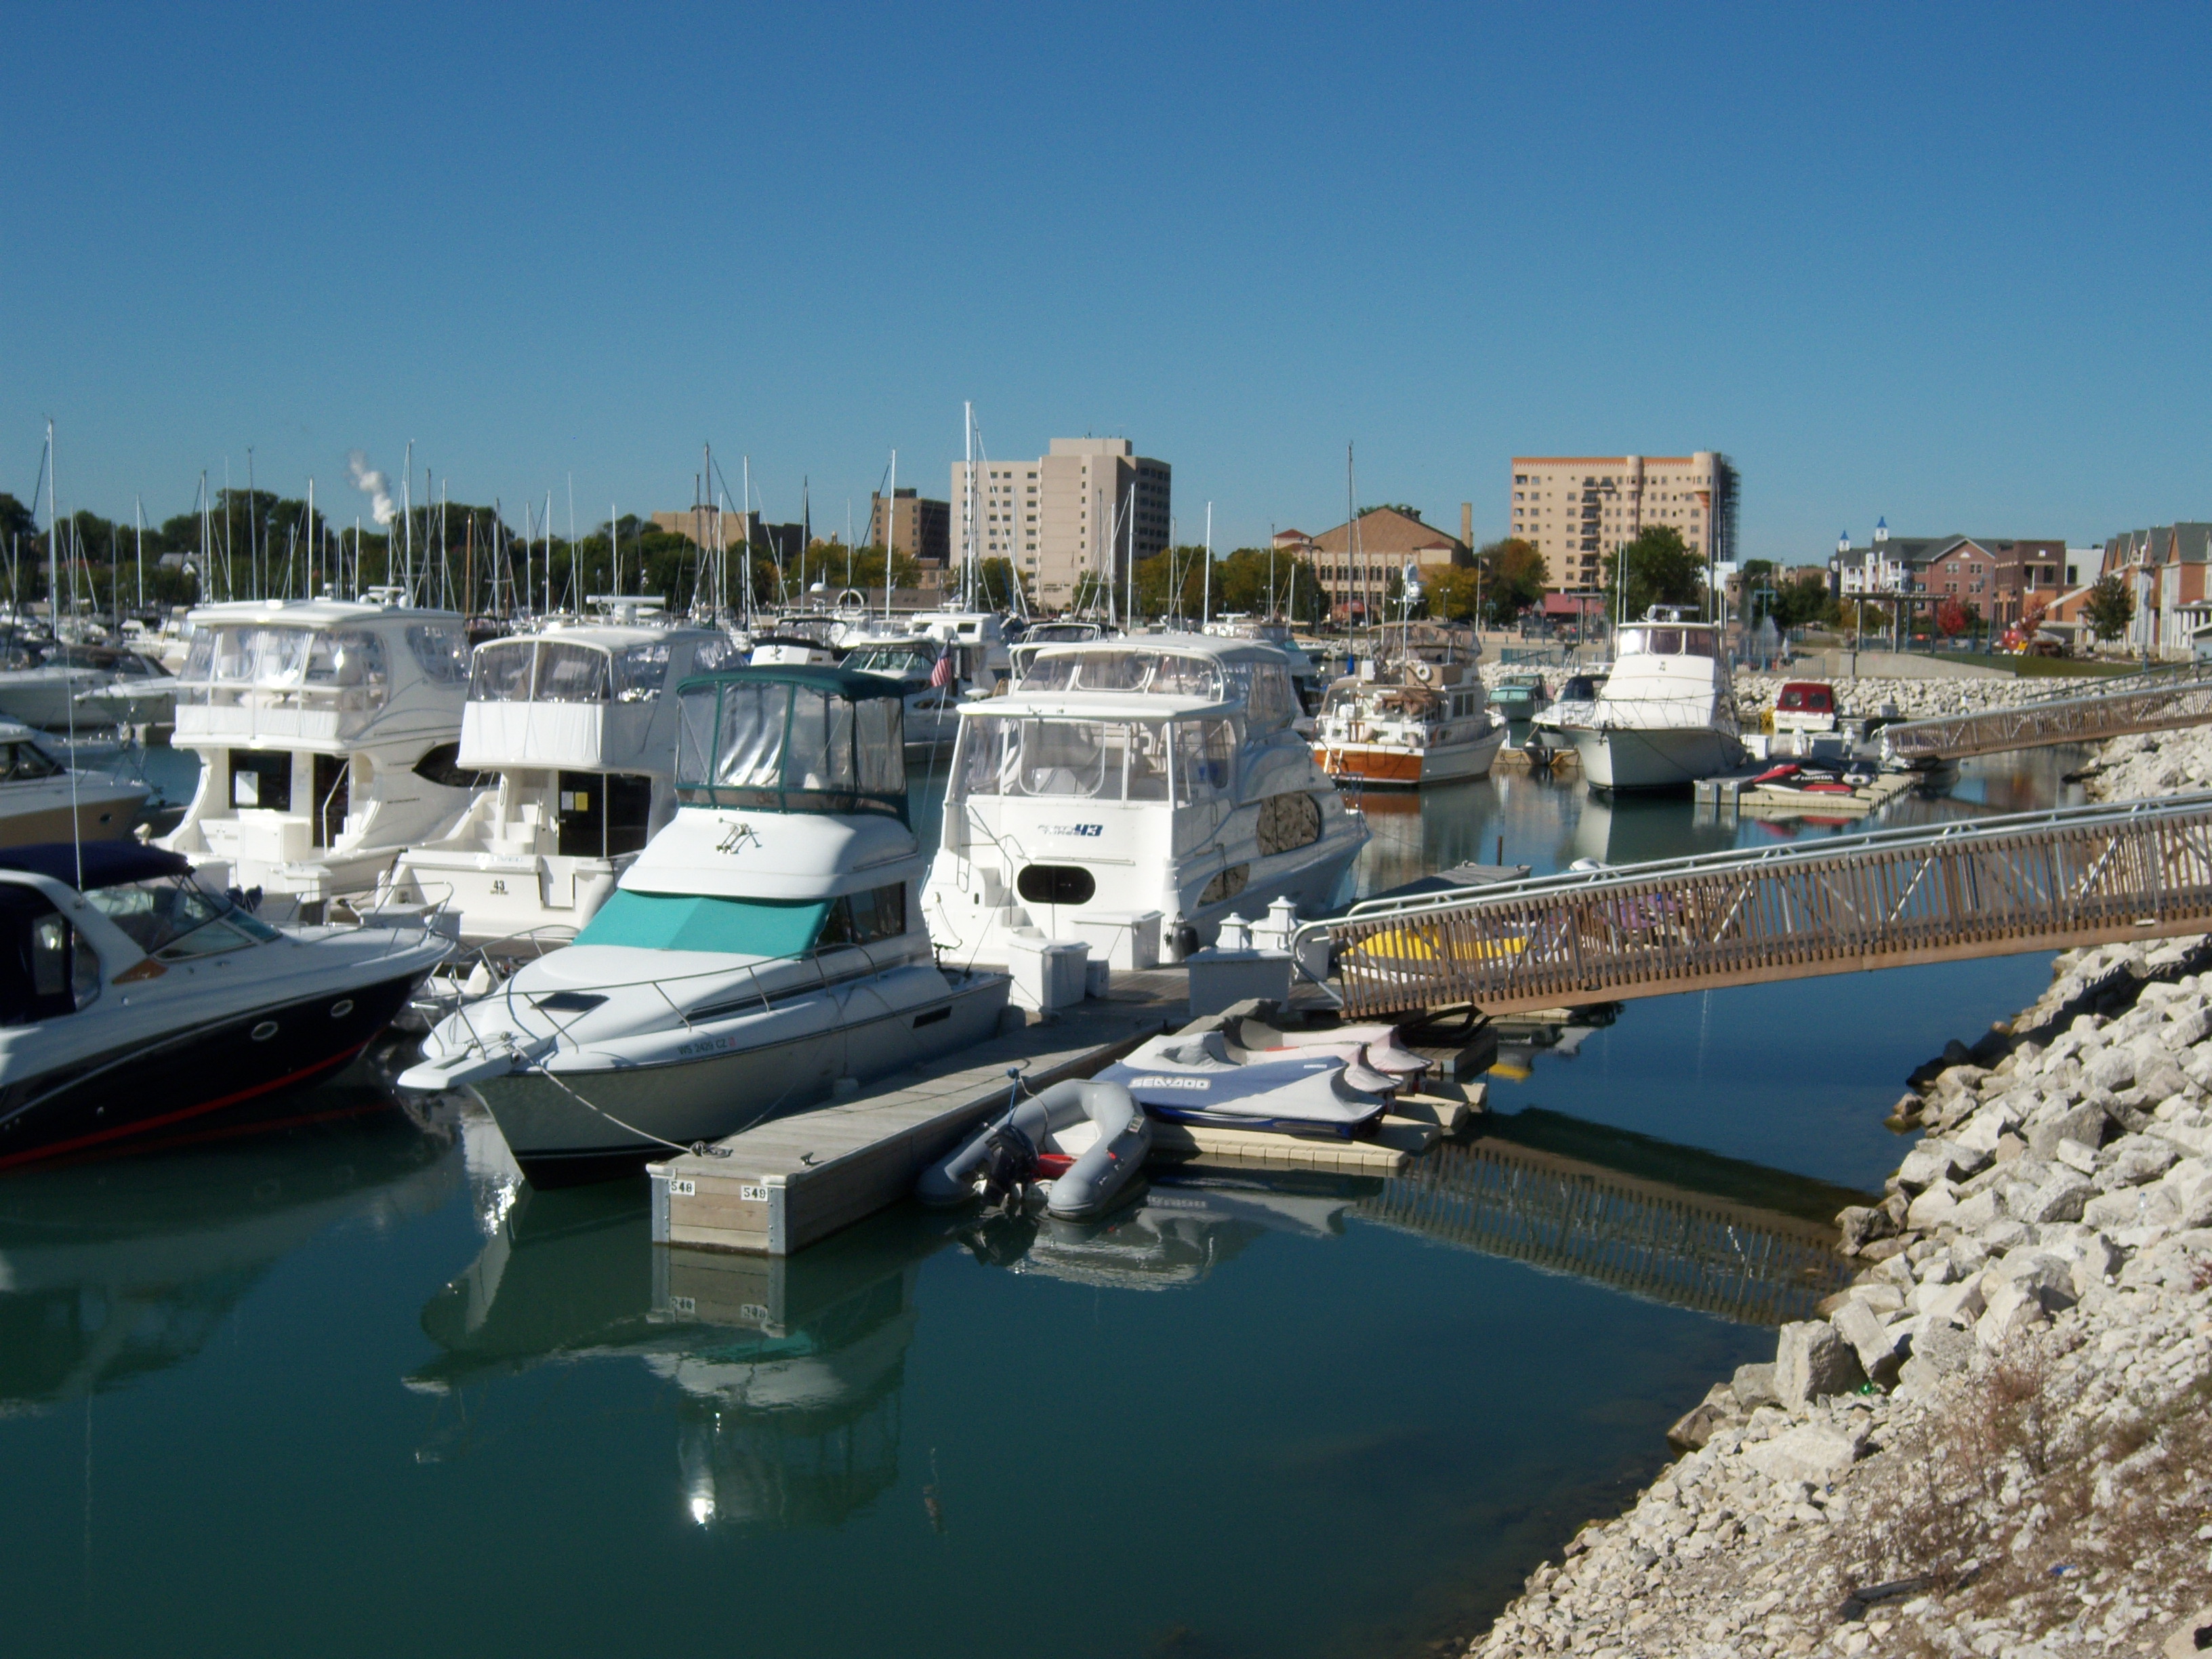
sea, coast, dock, boat, vehicle, bay, harbor, marina, port, waterway, infrastructure, channel, wisconsin, kenoshacounty, kenosha